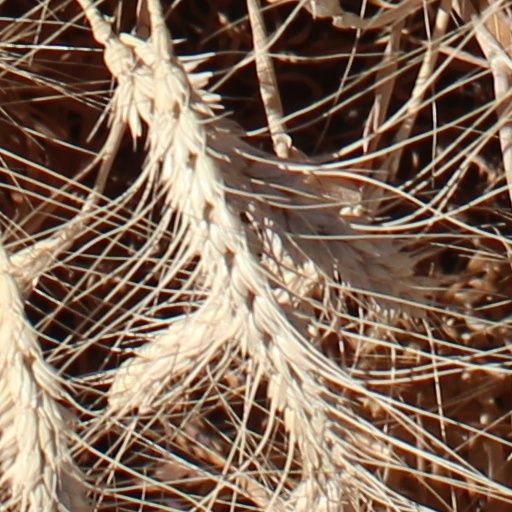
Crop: wheat